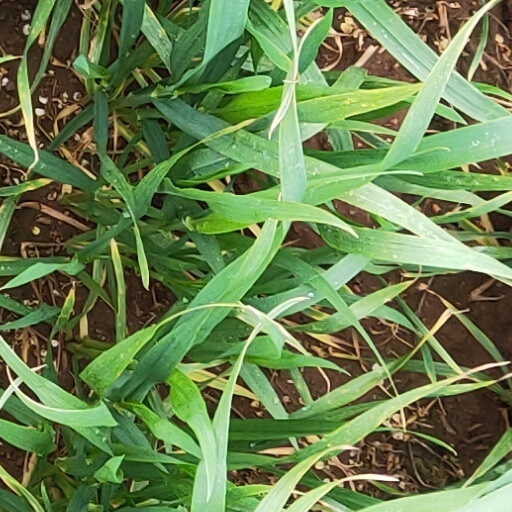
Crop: wheat